Easterners (Korean political faction)

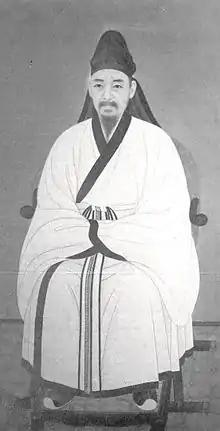
Yi I, the neo-Confucian philosopher and politician

In 1575, Yi I was an advisor to Seonjo, and advised the king to send both Kim Hyowŏn and Sim Ŭigyŏm as officials in faraway counties. Seonjo followed Yi's advice and sent Kim as the governor of Buryeong, a small town approximately 650 kilometers northeast of Seoul, whereas Sim was made the governor of Kaesong, a major city 70 kilometers northwest of Seoul. This angered the Easterners, as it seemed as if Seonjo was taking Sim's side. Thus to reconcile the Easterners, Yi I claimed Kim had a serious disease, unsuitable as a governor of the far north. Seonjo then moved Kim Hyowŏn as a governor of Samcheok, a town slightly larger than Buryeong, 150 kilometers to the east of Seoul.